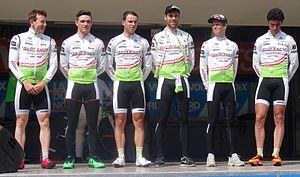
Reportage photographique réalisé le vendredi 23 mai 2014 à l'occasion du départ de la première étape du Paris-Arras Tour 2014 à Lens, Pas-de-Calais, Nord-Pas-de-Calais, France. Depicted people: Fabian Schnaidt, Patrick Jäger, Christoph Springer, Grischa Janorschke, Nicolas Winter and Nicolas Baldo
La saison 2014 de l'équipe cycliste Vorarlberg est la seizième de cette équipe.